Satan in Prison

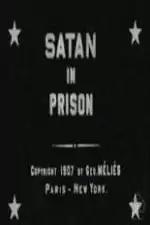

Satan in Prison is a 1907 French silent trick film by Georges Méliès. The film tells the story of an imprisoned man (played by Méliès himself) who turns out to be the Devil in disguise.